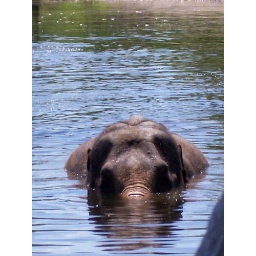
Twice daily the elephants get to go for a swim. Everyone crowds around the fence to watch.